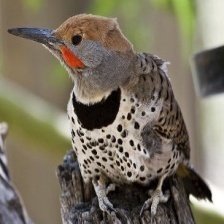
Species: GILDED FLICKER
Scientific name: COLAPTES AURATUS